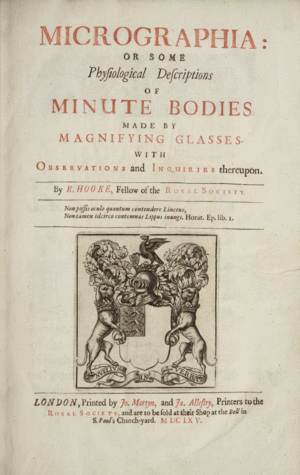
Robert Hooke est un scientifique pluridisciplinaire anglais né le 18 juillet 1635 à Freshwater et mort le 3 mars 1703 à Londres. Il est considéré comme l'un des plus grands scientifiques expérimentaux du XVIIᵉ siècle et l'une des figures clés de la Révolution scientifique de l'époque moderne.